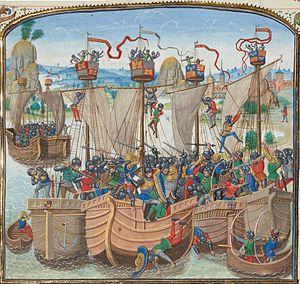
Charles V, dit « le Sage », est un roi de France de 1364 à 1380. Son règne marque la fin de la première partie de la guerre de Cent Ans : il réussit à récupérer la quasi-totalité des terres perdues par ses prédécesseurs, restaure l'autorité du pouvoir royal, et sort le Royaume d'une période difficile qui associe les défaites militaires lourdes de Crécy et Poitiers à la grande peste noire des années 1347-1351.
La bataille de La Rochelle est une bataille navale qui s'est déroulée le 22 juin 1372, et qui a vu la victoire de la flotte franco-castillane sur les navires anglais.
Le Siège de Salé est un raid lancé par le roi Alphonse X de Castille contre la ville de Salé pendant le sultanat Mérinide. La ville resta entre les mains des castillans pendant deux semaines. Ce fut le plus grand massacre de l'histoire de Salé.
Édouard III d'Angleterre, né le 13 novembre 1312 au château de Windsor et mort le 21 juin 1377 au palais de Sheen, est roi d'Angleterre et seigneur d'Irlande du 25 janvier 1327 à sa mort. Il est également duc d'Aquitaine à compter du 10 septembre 1325, avant de céder ce titre à son fils aîné Édouard en 1362. Il règne pendant une période charnière, dans une Europe en crise économique et sociale qui bascule dans la guerre de Cent Ans et subit les ravages de la peste noire.
Liste des batailles et des sièges de la guerre de Cent Ans
La tour Saint-Nicolas est, avec la tour de la Chaîne et la tour de la Lanterne, l'une des trois tours du front de mer de La Rochelle, et l'une des deux tours emblématiques du Vieux-Port, dont elle constitue la majestueuse porte d'entrée. Elle a assuré pendant cinq siècles la défense de la passe et a servi de point d’attache à la chaîne, tendue depuis l’autre rive, et qui servait à interdire l'accès du port. Elle a été classée au titre des monuments historiques par arrêté du 17 février 1879.
Cette page concerne l'année 1372 du calendrier julien.
Ambrosio Boccanegra est un noble et amiral génois.
Cet article présente les faits marquants de l'histoire de la commune de La Rochelle située dans l'Ouest de la France.